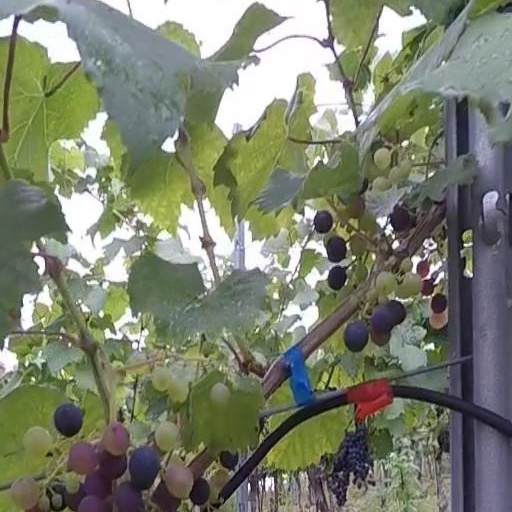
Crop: grape